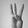
ASL letter: W